Sun

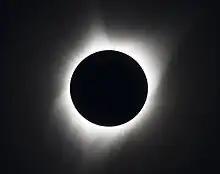
A photograph of a solar eclipse

The visible surface of the Sun, the photosphere, is the layer below which the Sun becomes opaque to visible light. Photons produced in this layer escape the Sun through the transparent solar atmosphere above it and become solar radiation, sunlight. The change in opacity is due to the decreasing amount of H ions, which absorb visible light easily. Conversely, the visible light perceived is produced as electrons react with hydrogen atoms to produce H ions.